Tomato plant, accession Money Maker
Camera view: horizontal (90 deg, fisheye); turntable rotation: 300 degrees
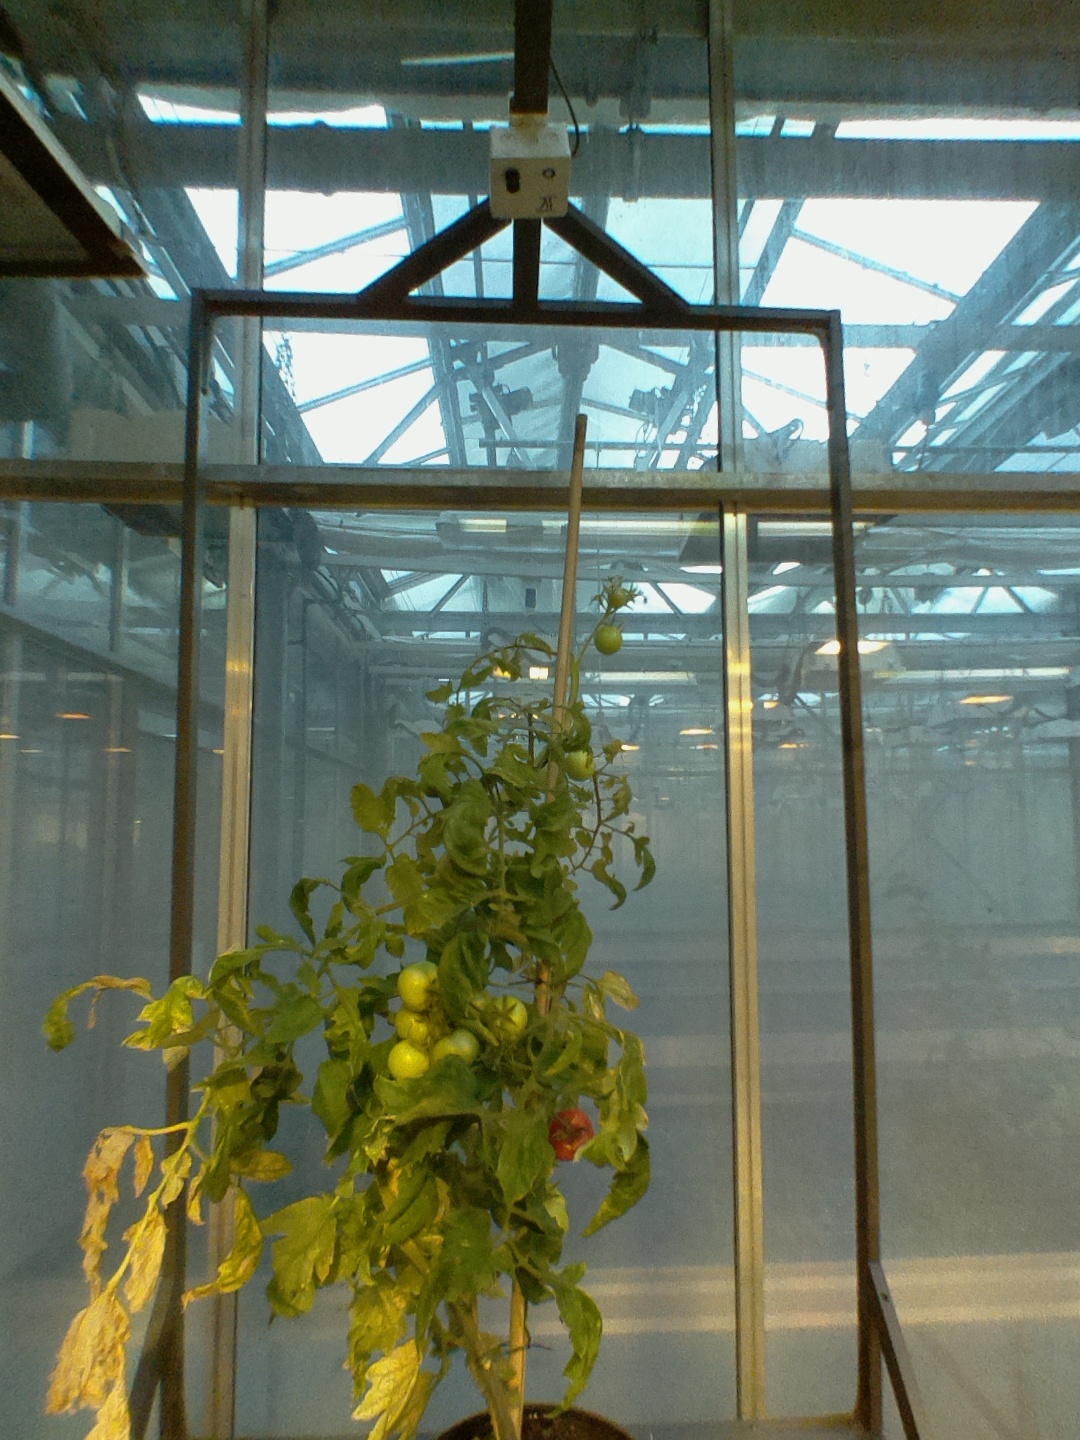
BBCH growth stage 82: 20%-30% of fruits show typical fully ripe color